Yupʼik dance

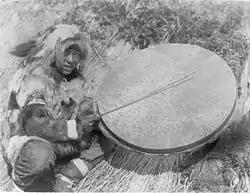
Nunivak Cup’ig playing a very large drum in 1927 by Edward S Curtis.

The drum ("cauyaq" "cauyak" "cauyat" ) is the only instrument in yuraryaraq. The drum is made with a round bentwood frame crafted with a designed handle and is accompanied with a drum stick ("cauyaun", "mumeq", "mengruq"). Traditionally, the drumskin ("eciq" or "cauyam ecia") was made out of fine mammal stomach lining. The drum was to be treated with respect and used for ceremonial purposes. The Yup'ik calendar clearly marks the seasons and seasonal rounds of activity. The November ("Cauyarvik" in Nelson Island dialect, "Causarvik" in Kotlik dialect, lit. "place for drumming”) is the time for drumming.